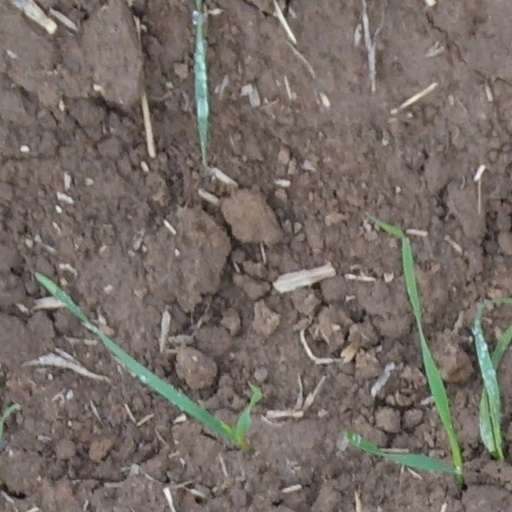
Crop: wheat